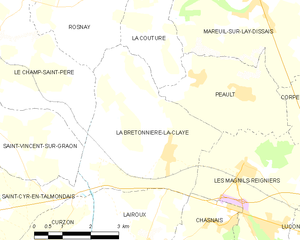
Carte des communes françaises La Bretonnière-la-Claye